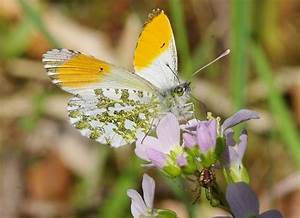
Label: butterfly